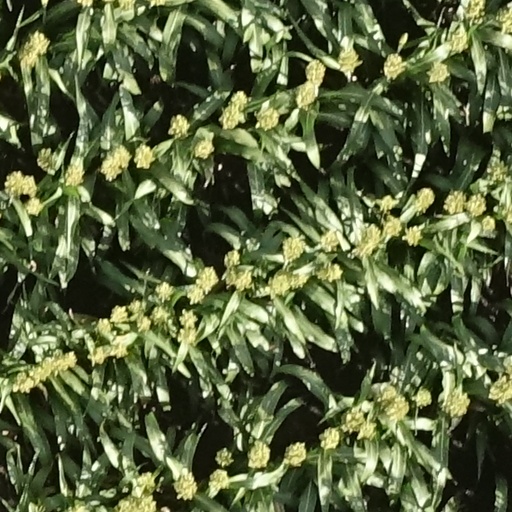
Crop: sorghum